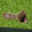
Label: dog